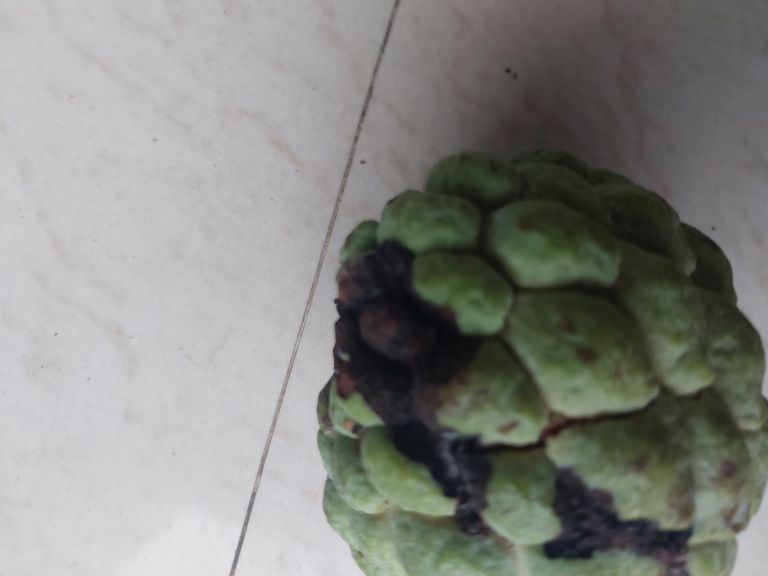
Disease label: Diplodia Rot